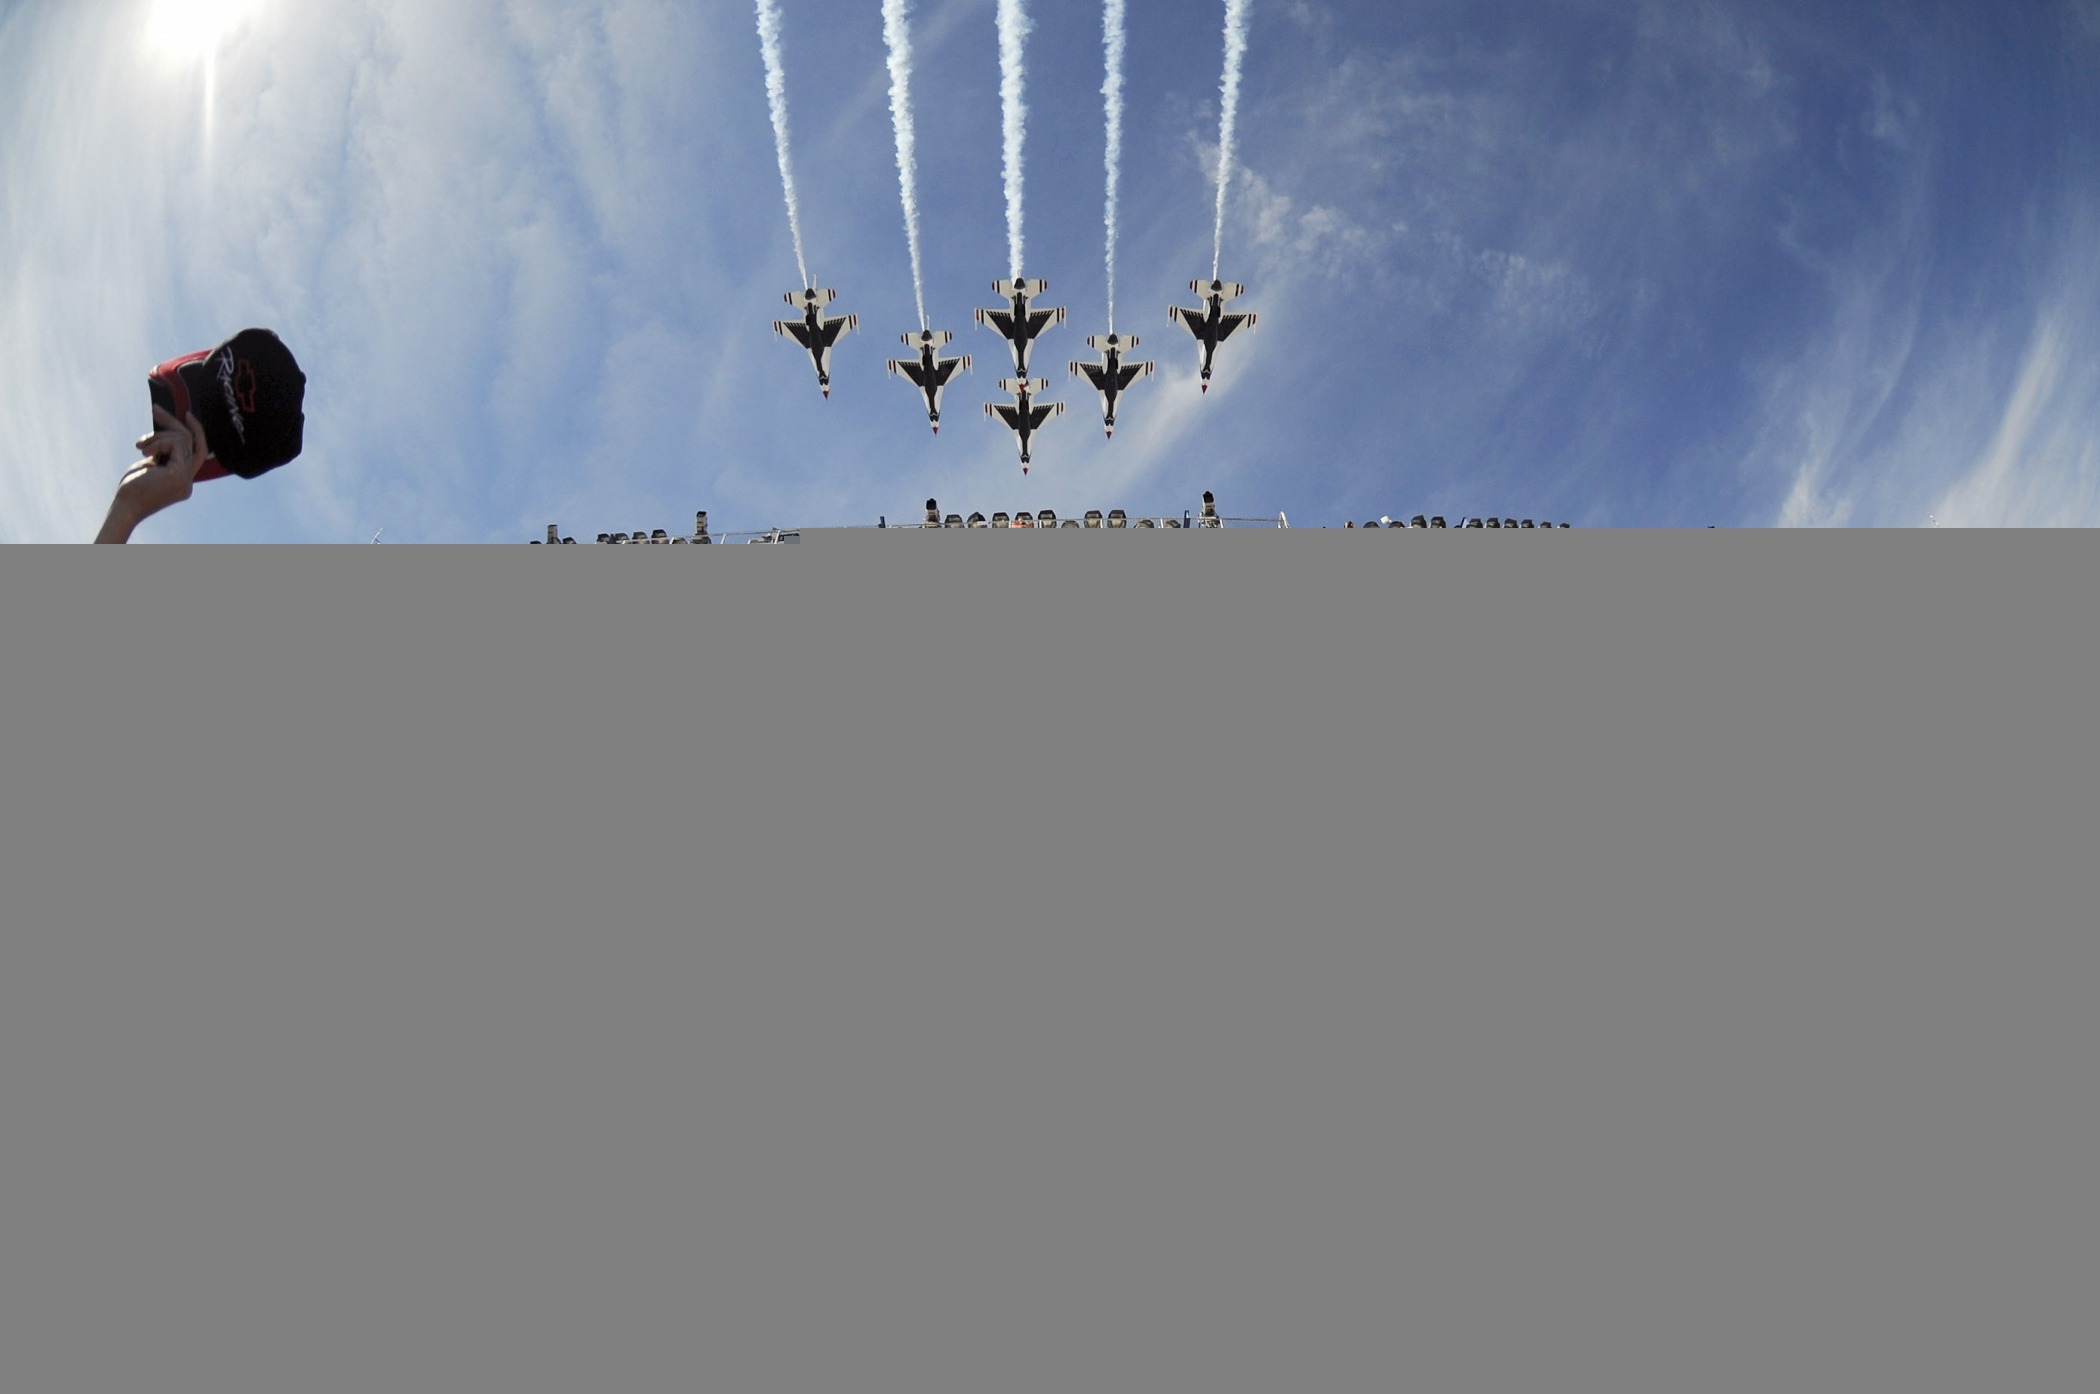
light, cloud, structure, sky, sunlight, skyscraper, line, reflection, column, blue, electricity, lighting, energy, race, clouds, nevada, shape, spectators, fans, screenshot, thunderbirds, las vegas, flyover, air force, fighter jets, atmosphere of earth, motor speedway